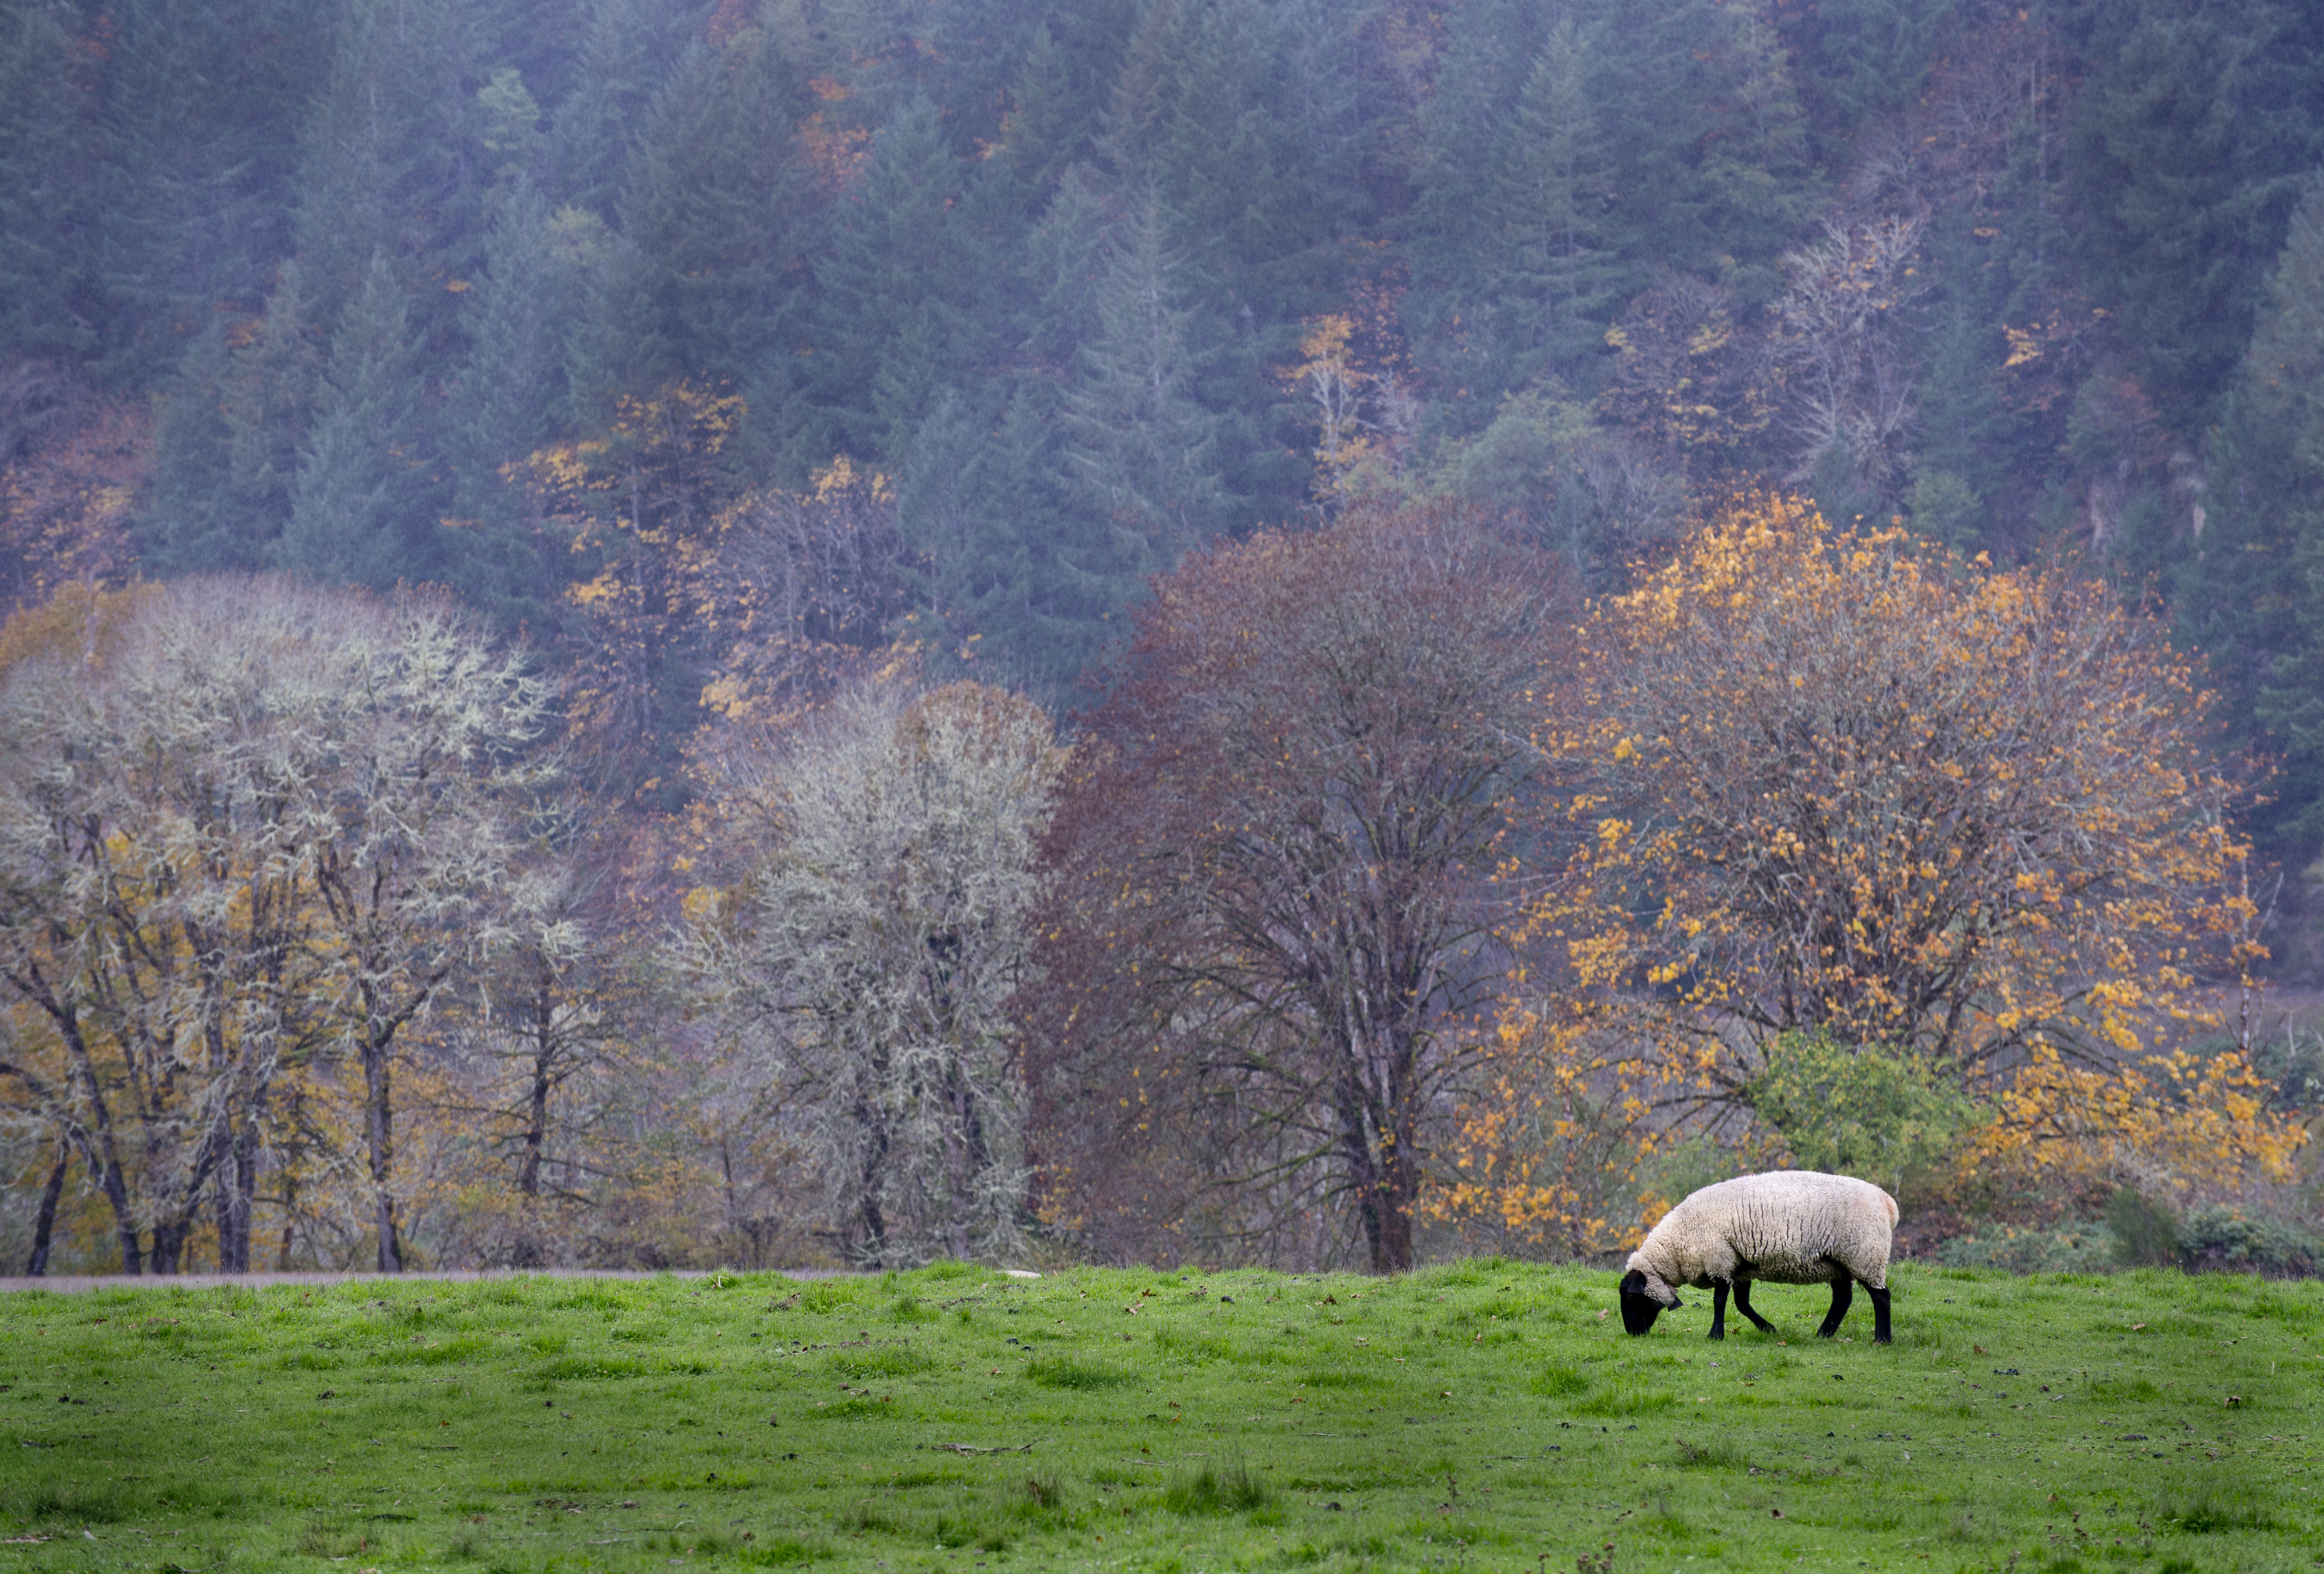
tree, nature, forest, grass, outdoor, wilderness, mountain, field, meadow, prairie, countryside, morning, leaf, flower, animal, wildlife, rural, green, pasture, grazing, sheep, natural, autumn, mammal, wool, season, farmland, paddock, woodland, habitat, oregon, rural area, natural environment, atmospheric phenomenon, woody plant